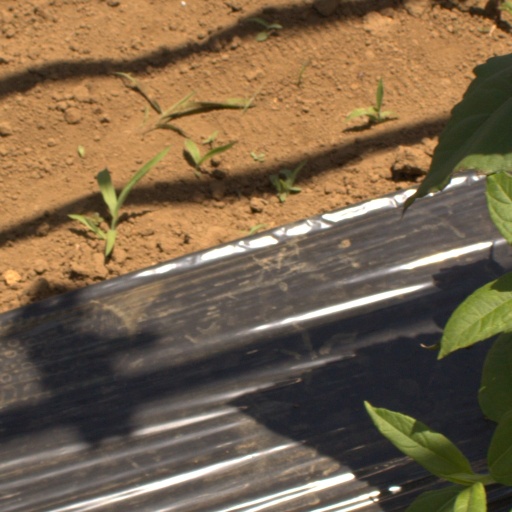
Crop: Jerusalem artichoke